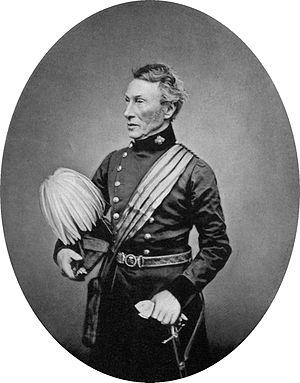
Francis Rawdon Chesney, né le 16 mars 1789 et mort le 30 janvier 1872, est un général et explorateur britannique.